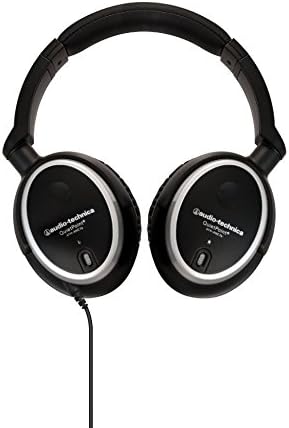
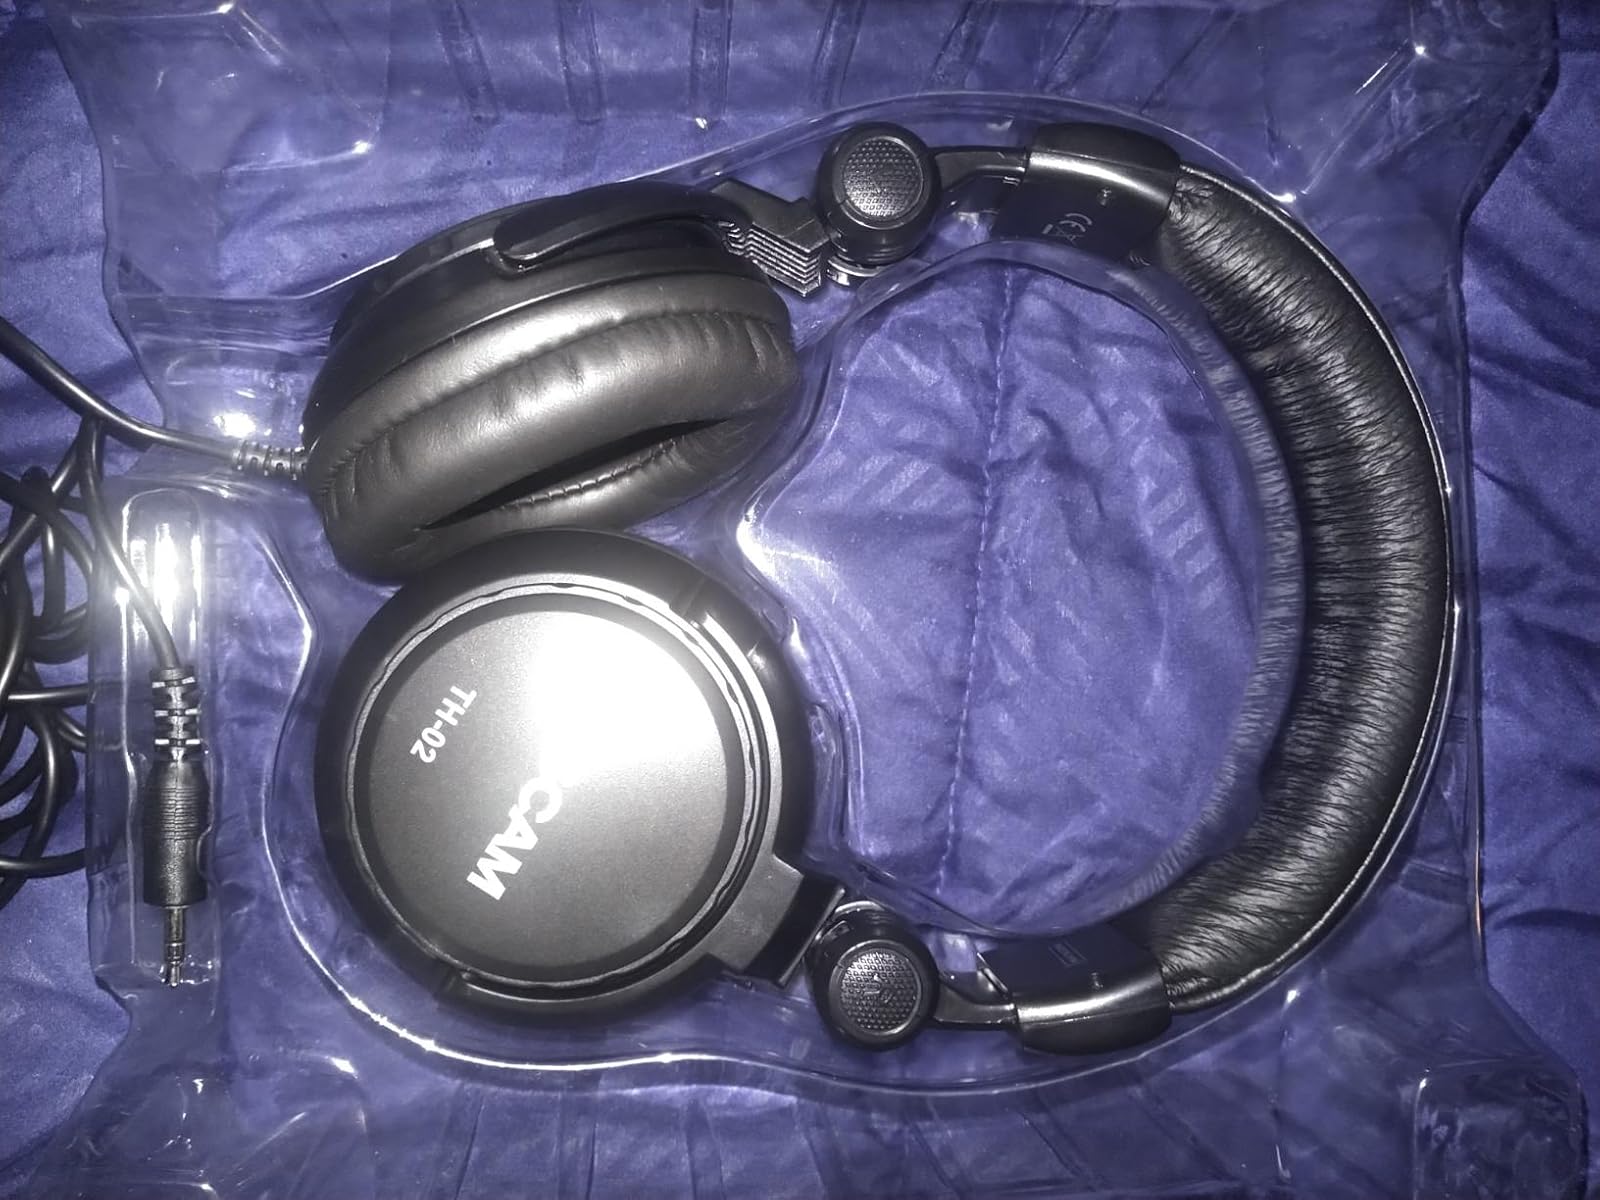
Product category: headphones
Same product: no